Burns London

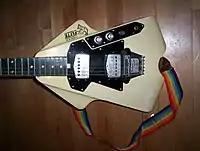
Burns Flyte, a popular glam rock guitar with Mach One Humbuster pickups

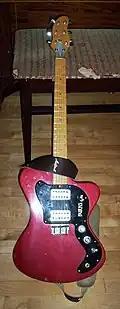
The 1977 release of the simpler LJ24 with new Mach Two pickups came too late to save Burns UK

In the mid 1970s, Jim Burns partnered with Alan Wright of City Music Stores to form Burns UK Ltd. The use of the Burns name was again possible after Baldwin-Burns ceased guitar production in 1970.